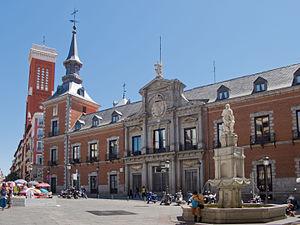
Après le retour de la démocratie à la suite de la mort du général Franco en 1975, les priorités de la politique étrangère de l'Espagne étaient de sortir de l'isolement diplomatique des années Franco et de développer les relations diplomatiques, d'entrer dans la Communauté économique européenne, et de définir des relations de sécurité avec l'OTAN, rejoignant plus tard l'organisation en 1982.